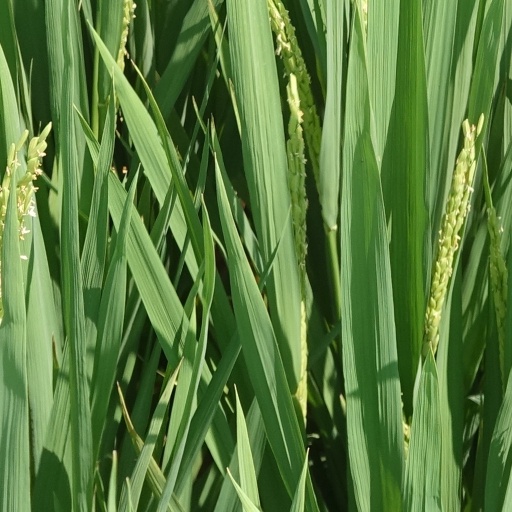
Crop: rice